All Flowers in Time

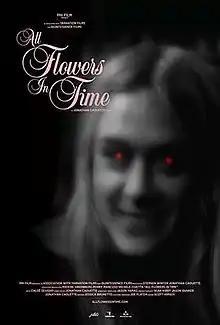
Official poster

All Flowers in Time is a 2010 short surrealist horror film directed by Jonathan Caouette. The plot centers on a television signal that possesses young children, making them believe they can transform into other people or monsters. The film stars Chloë Sevigny and has been screened at several film festivals as of Fall 2010. Although it shares a similar name, the film's title is not directly connected to the Jeff Buckley song, "All Flowers in Time Bend Towards the Sun".